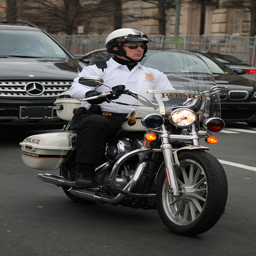
a person riding a motorcycle with cars in the back ground
The motorcycle officer is looking for serious offenders,
A motorcycle cop on a city street tries to look cool.
A police officer riding a motorcycle on a busy city street.
A police officer sits on his motorcycle on the road.